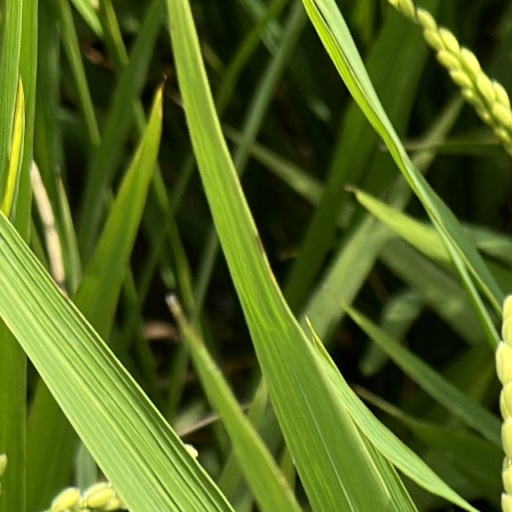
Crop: rice